Tosham

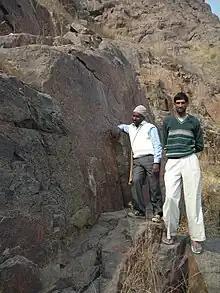
Tosham rock

Tosham rock inscription, dating from 4th to 5th century, is an epigraph documenting the establishment of a monastery. The Toshām rock inscription is an epigraphic record documenting the establishment of a monastery and the building of water tanks for followers of the Sātvata religion. Found in Tosham, Haryana (India), It is not dated but can be assigned to the early fifth century CE. The inscription records the lineage and building activities of a line of Sātvata religious preceptors ("ācārya") dating to the 4th and 5th centuries CE. This is an important record for the history of the Vaiṣṇava faith. The kinship and clan position of the Sātvatas is described in the article on the Yadavas. It does not appear to have been as yet satisfactorily translated. It seems to refer to a Scythian king Tushara who appears to have conquered the Gupta Galotkacha who reigned from about A. D. 50 to A. D. 79 and is referred to in the inscription. There appears to be evidence to show that the Tosham hill was a monastery of Buddhist monks or Bhikshus. The date of the inscription is said to be A. D. 162–224.